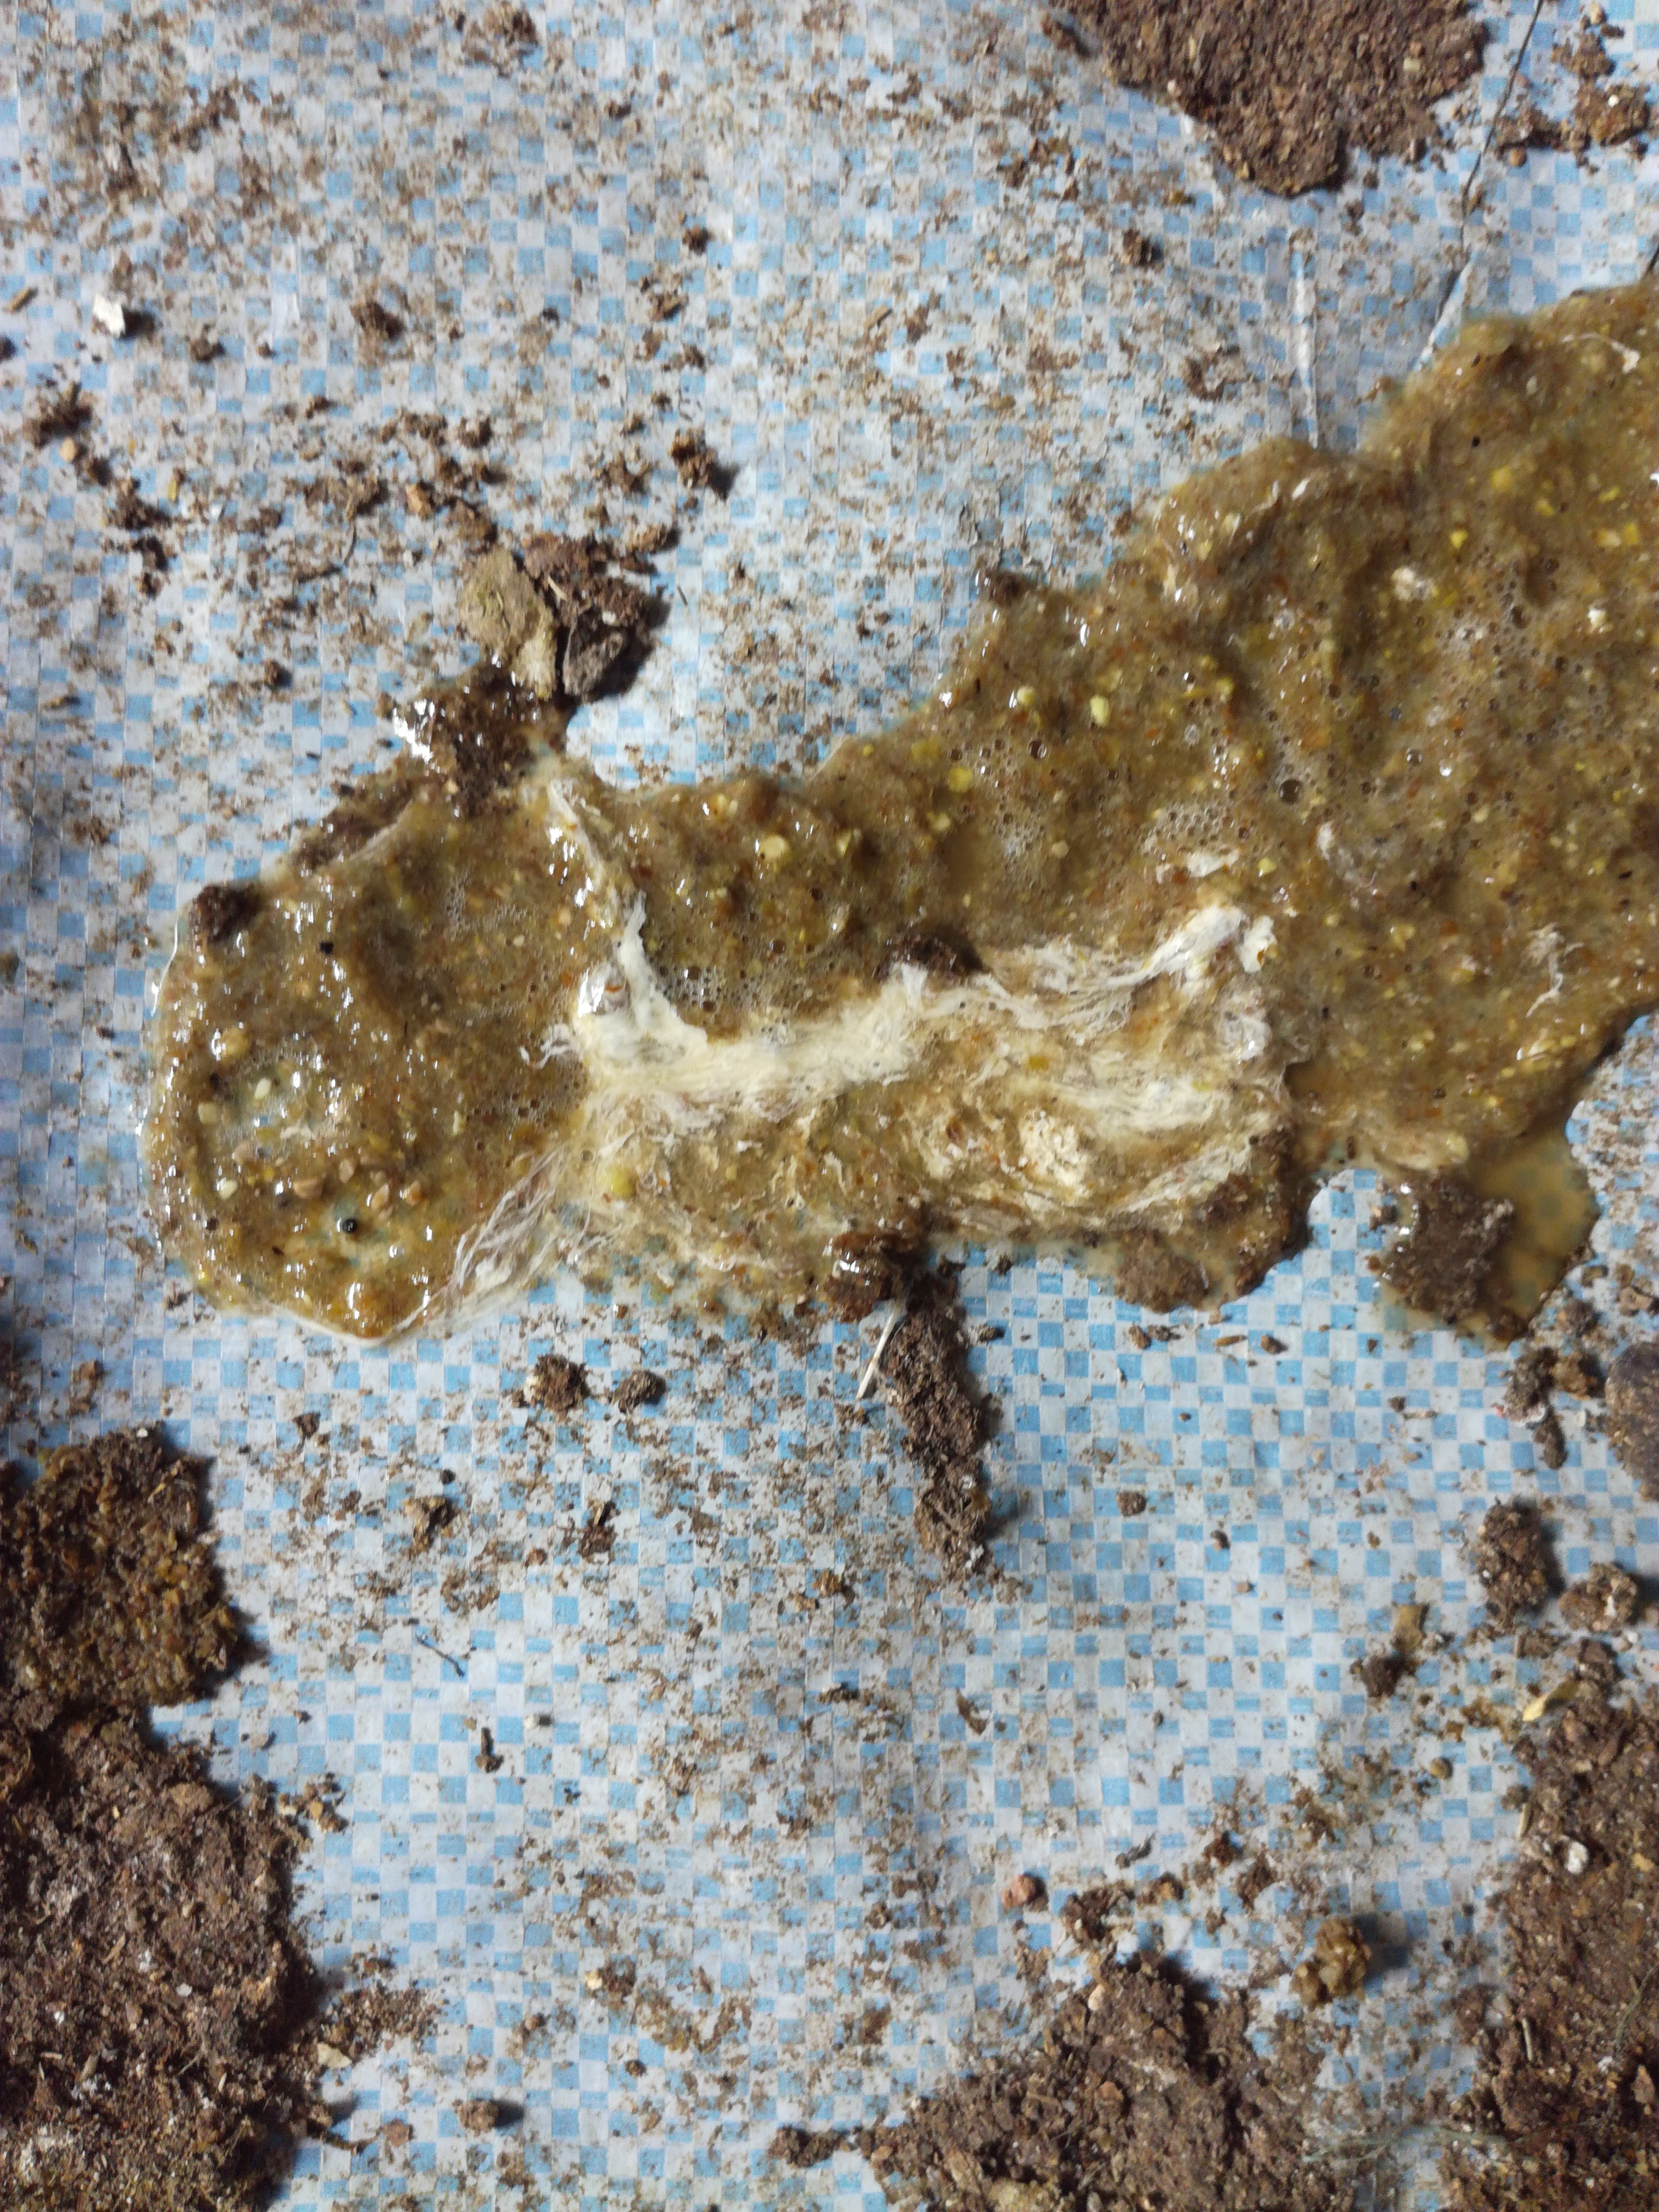
PCR-confirmed diagnosis: Salmonella